Hulk Hogan

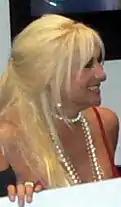
Linda Hogan

On November 21, 24, 26 and 28, Hogan performed in an independent wrestling tour across Australia titled . The main event of each show was a rematch between Hogan and Ric Flair, with Hogan winning each match.